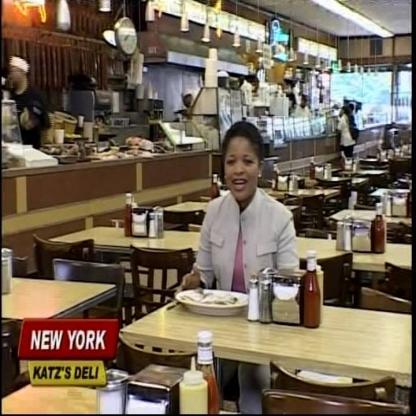
Scene: Indoor